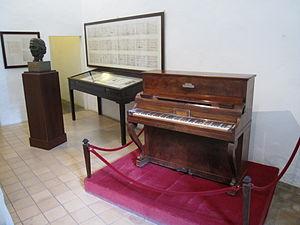
Ignace Joseph Pleyel est un compositeur, éditeur de musique et fabricant de pianos d'origine autrichienne naturalisé français.